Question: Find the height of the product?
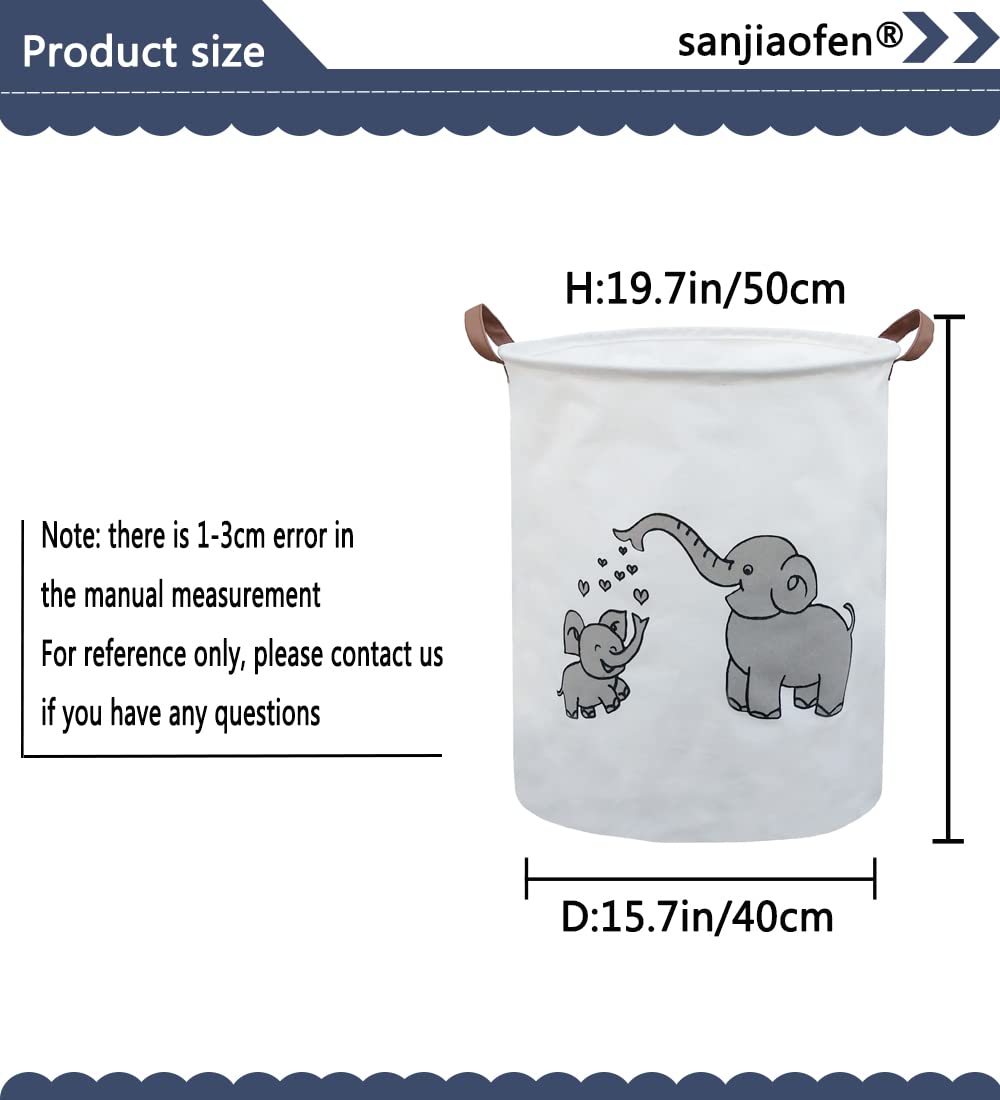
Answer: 50.0 centimetre